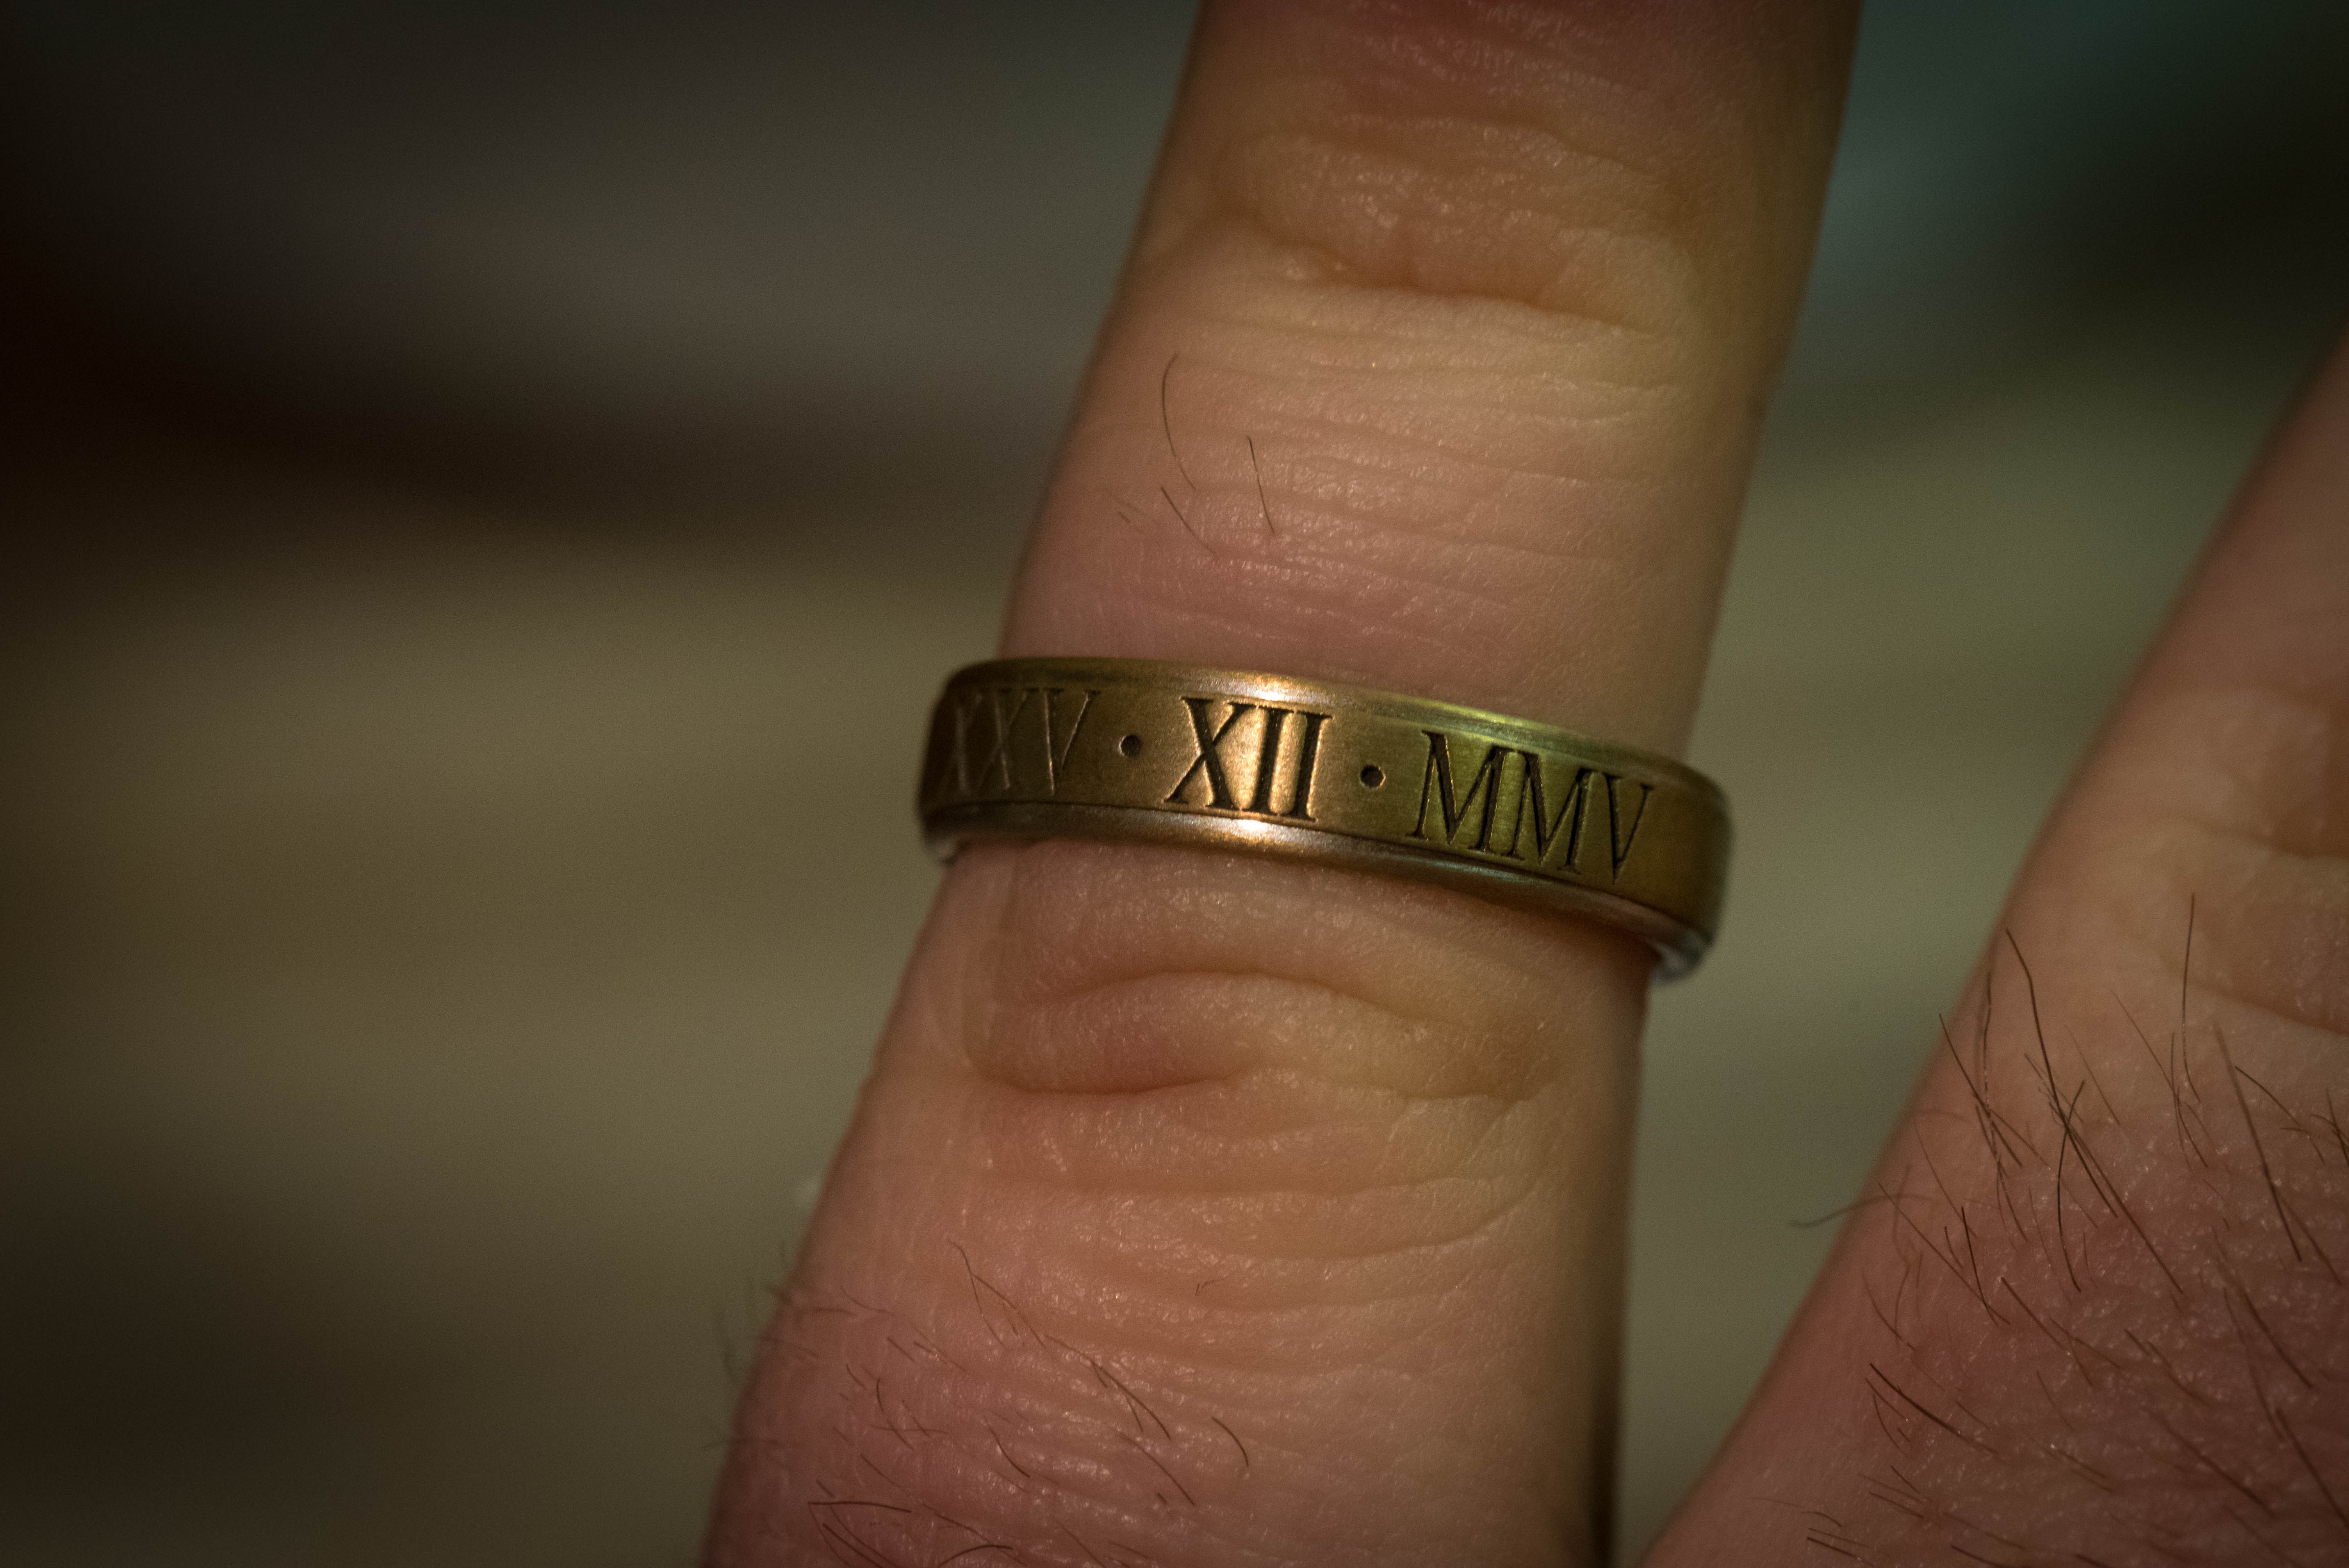
hand, ring, gift, finger, golden, symbol, fashion, arm, engagement, jewelry, date, bracelet, wedding ring, close up, jewellery, luxury, roman numerals, expensive, engraving, treasure, accessory, wealth, precious, valuable, fashion accessory, wedding ceremony supply